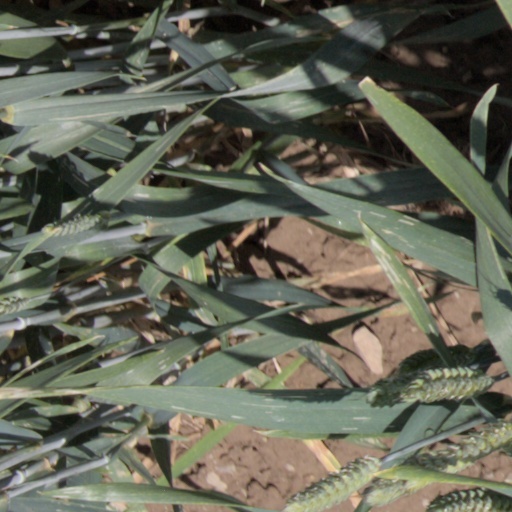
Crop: wheat